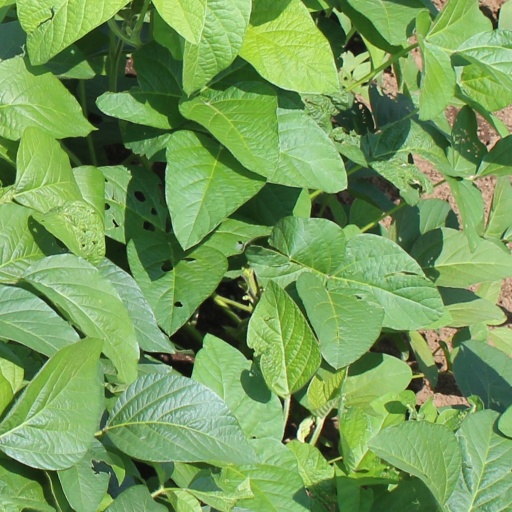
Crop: soybean